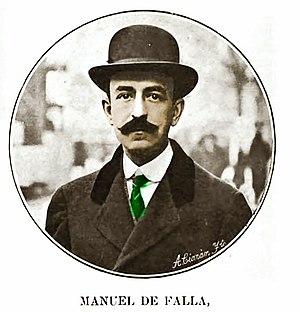
Antonia Mercé y Luque, plus connue sous son nom de scène la Argentina, est une danseuse et chorégraphe espagnole née à Buenos Aires le 4 septembre 1890 et morte à Bayonne le 18 juillet 1936. Elle est considérée par beaucoup comme une des plus grandes novatrices de la danse espagnole du XXᵉ siècle.
Manuel de Falla est un compositeur parmi les plus importants d'Espagne, né le 23 novembre 1876 à Cadix, et mort le 14 novembre 1946, à Alta Gracia.